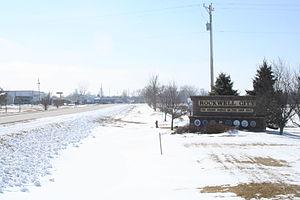
Rockwell City est une ville du comté de Calhoun, en Iowa, aux États-Unis.